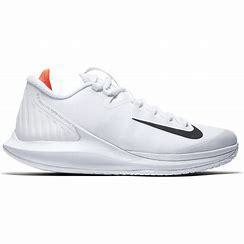
Brand: Nike
Model: Court Air Zoom Zero